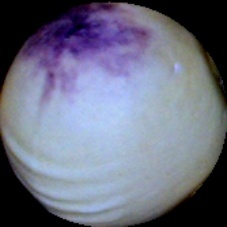
Label: Spotted